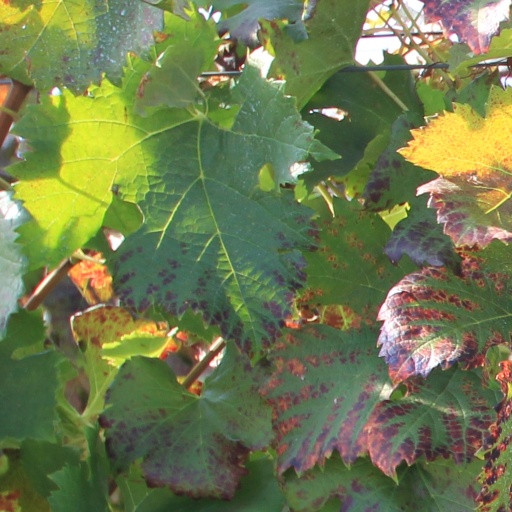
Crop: grape